David Paton (artist)

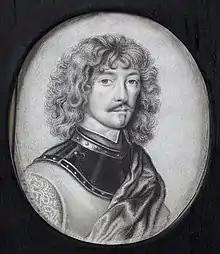
William Murray, 1st Earl of Dysart Portrait miniature by David Paton

A copy by Paton after the miniature of William Murray, 1st Earl of Dysart, attributed to David des Granges, is also at Ham House as are both the original and Paton's copy of John Hoskins' large rectangular limning of Murray's wife; Katherine Bruce, dated 1638.